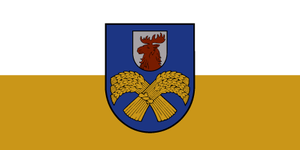
Jelgava est un novads de Lettonie, situé dans la région de Zemgale. En 2009, sa population est de 27 276 habitants.